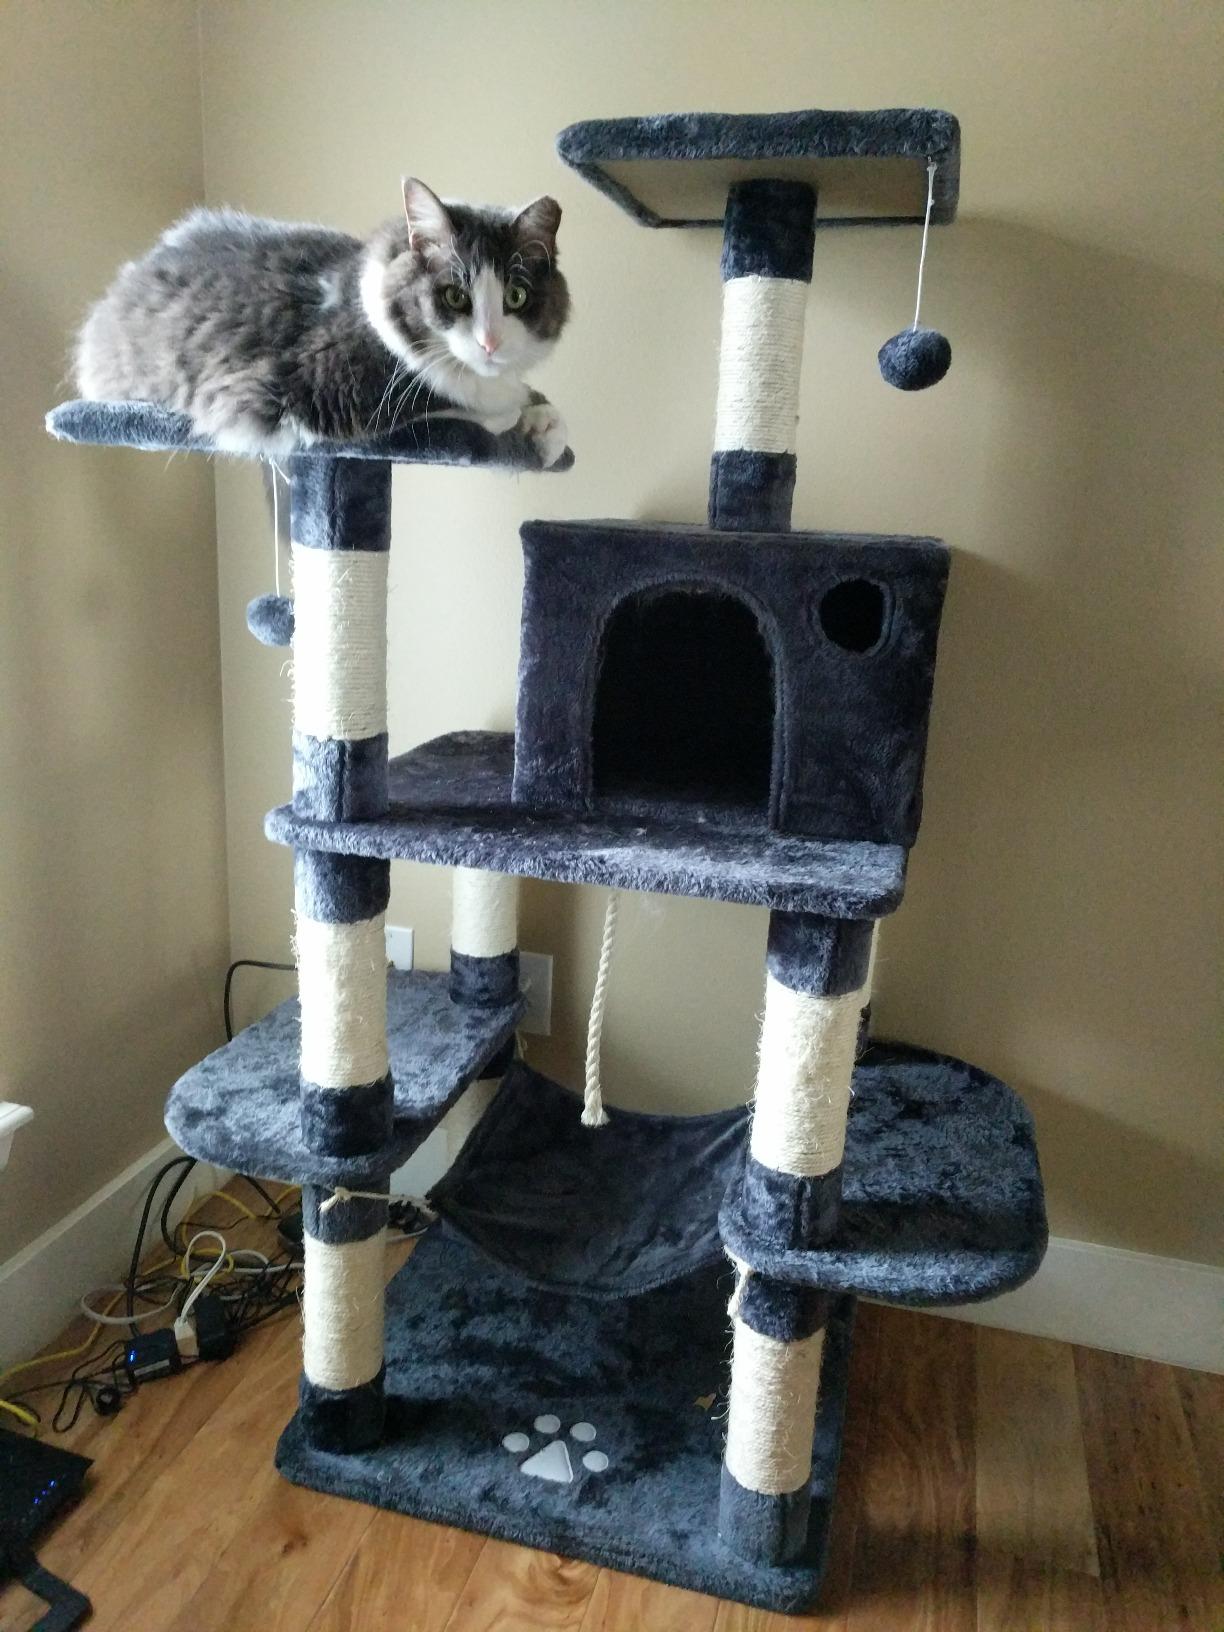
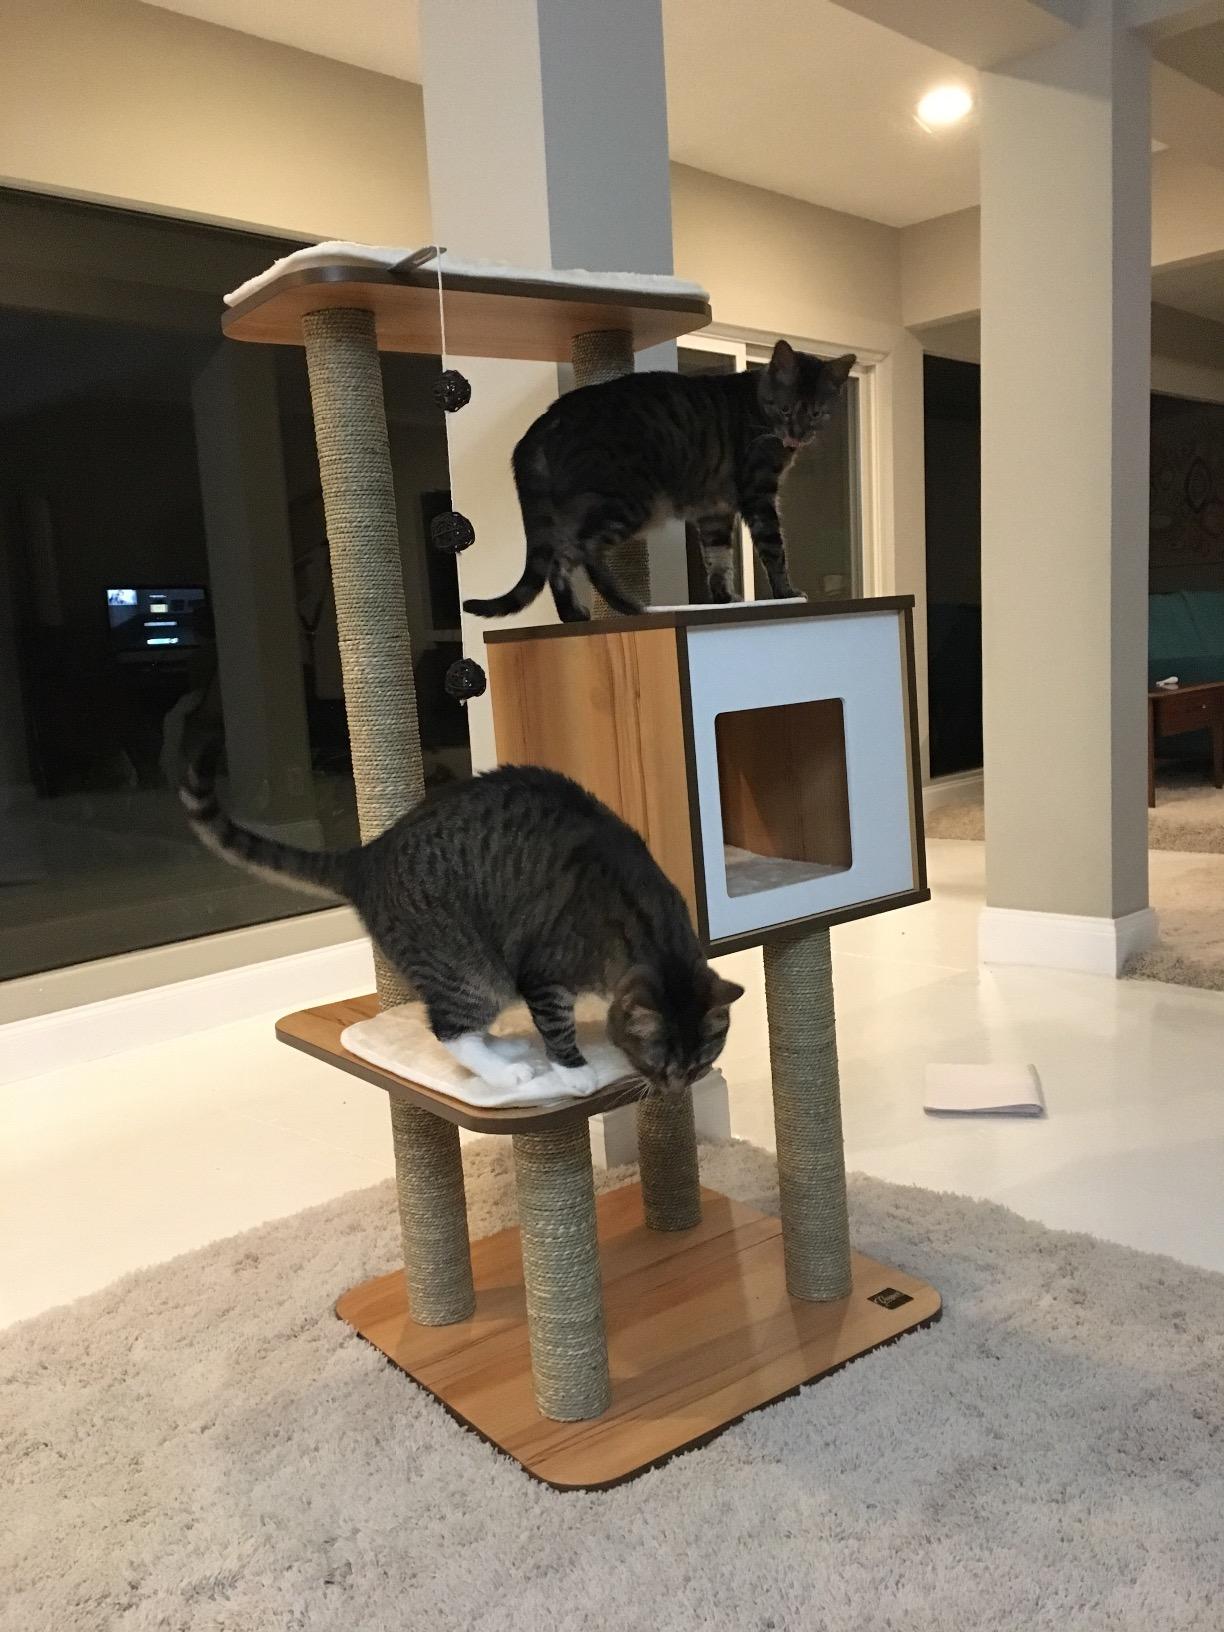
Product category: items_cat tree
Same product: no